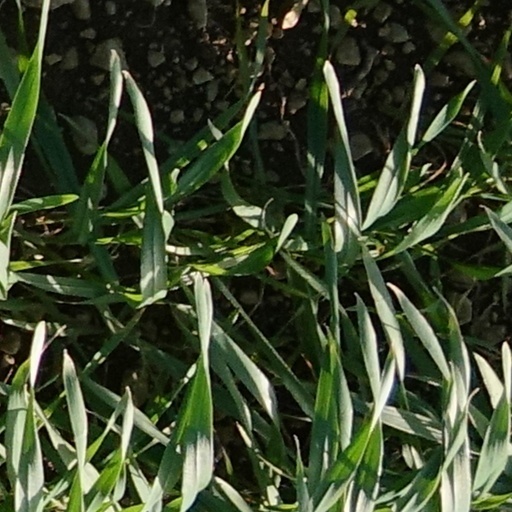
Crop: wheat